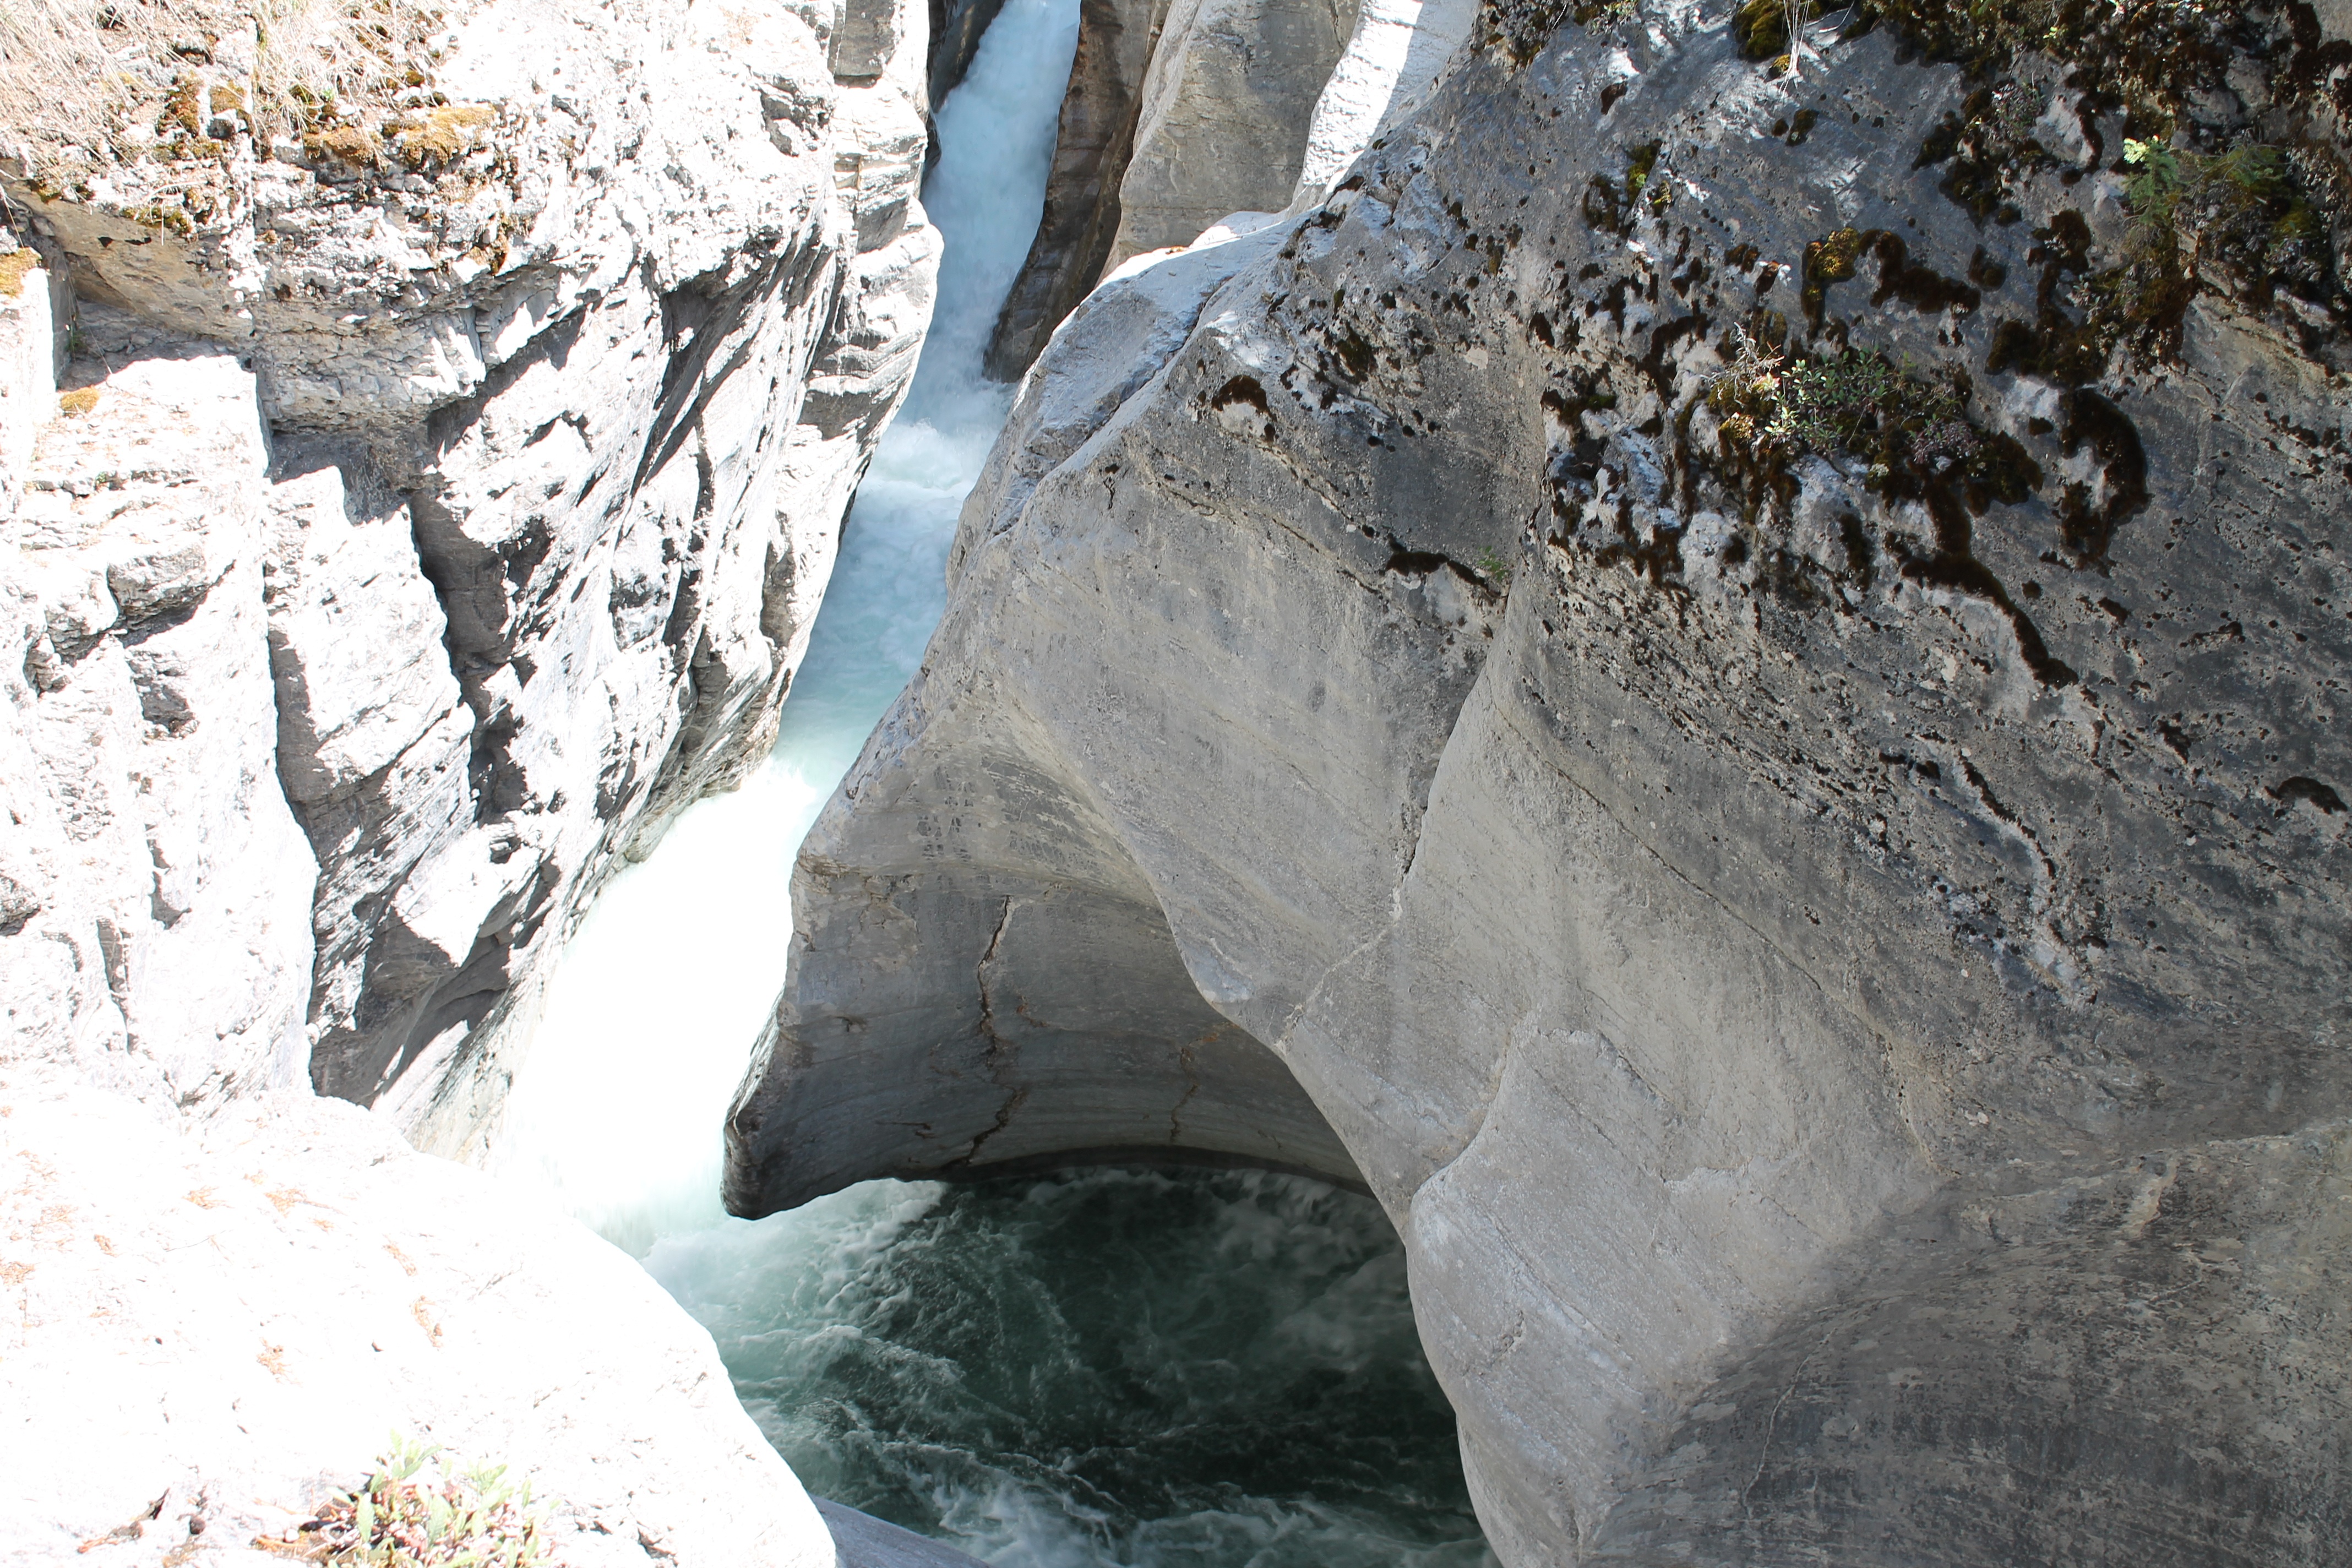
rock, formation, cliff, ice, rapid, gorge, terrain, crevice, geology, channel, wadi